Technological and industrial history of the United States

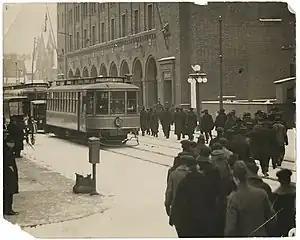
1917 Street Railway Company strike

In the 1840s, as more and more western states joined the Union, many poor and middle-class Americans increasingly agitated for free land in these large, undeveloped areas. Early efforts to pass a Homestead Act by George Henry Evans and Horace Greeley were stymied by Southern states who feared that free land would threaten the plantation system. The Homestead Act was passed in 1862 after the opposing Southern states had seceded. The Homestead Act granted to farmers who lived on the land for 5 years or allowed the farmer to purchase the land after 6 months for .